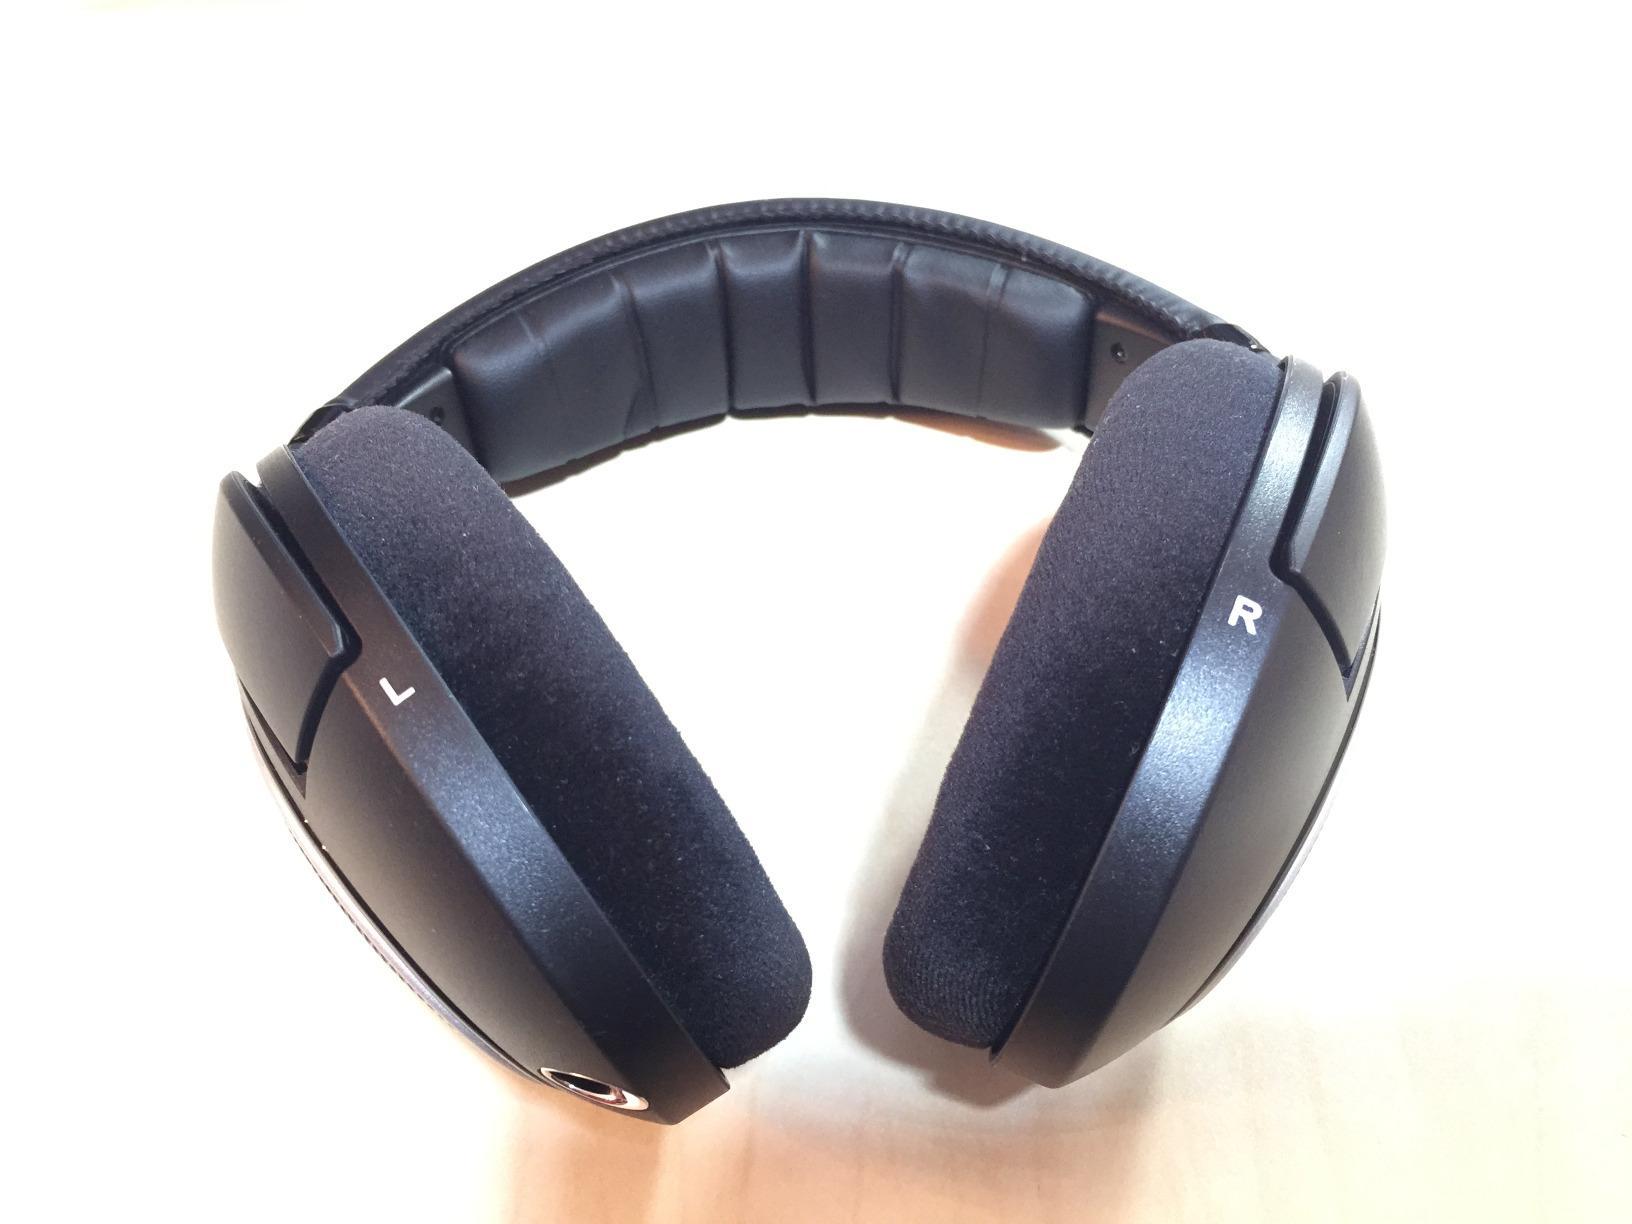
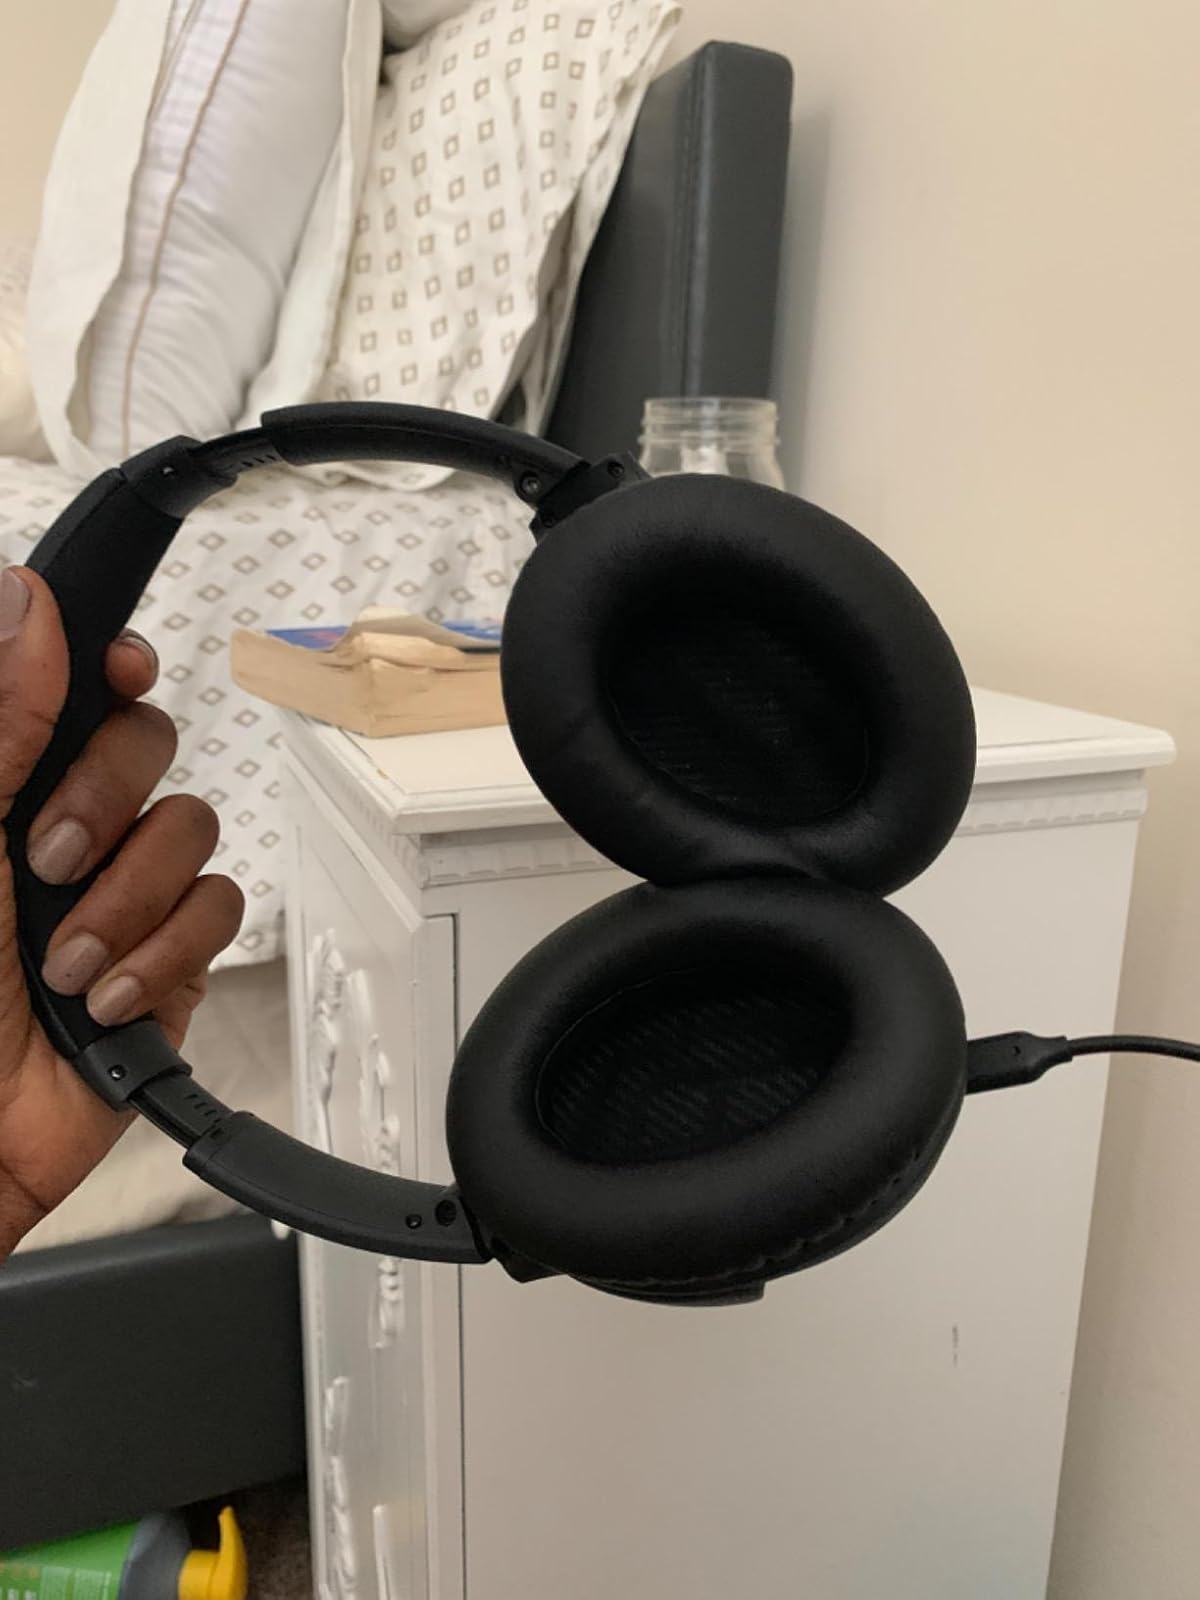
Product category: headphones
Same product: no